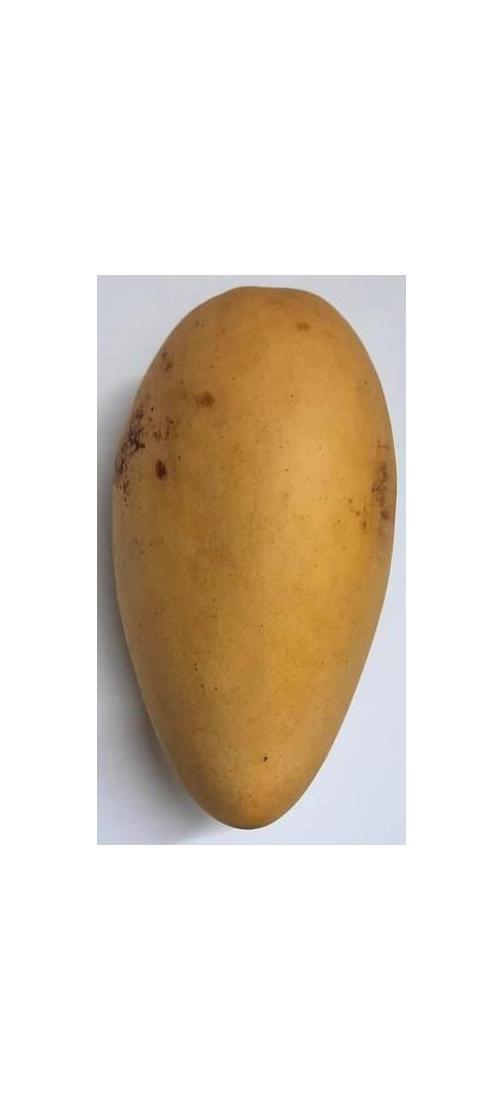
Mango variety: Katimon